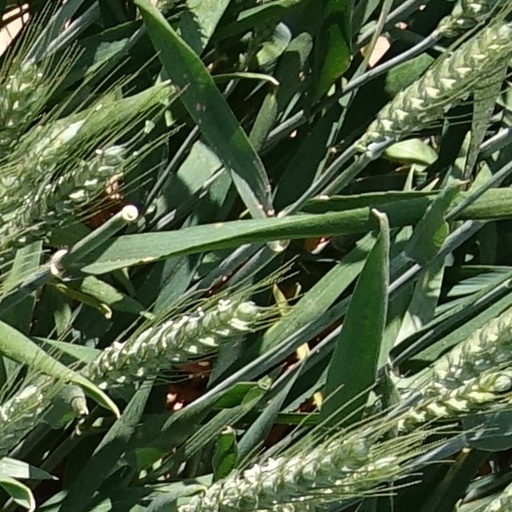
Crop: wheat